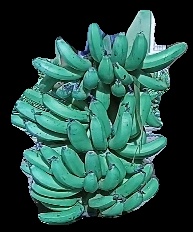
Variety: pachbale
Grade: grade3